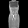
Label: Dress